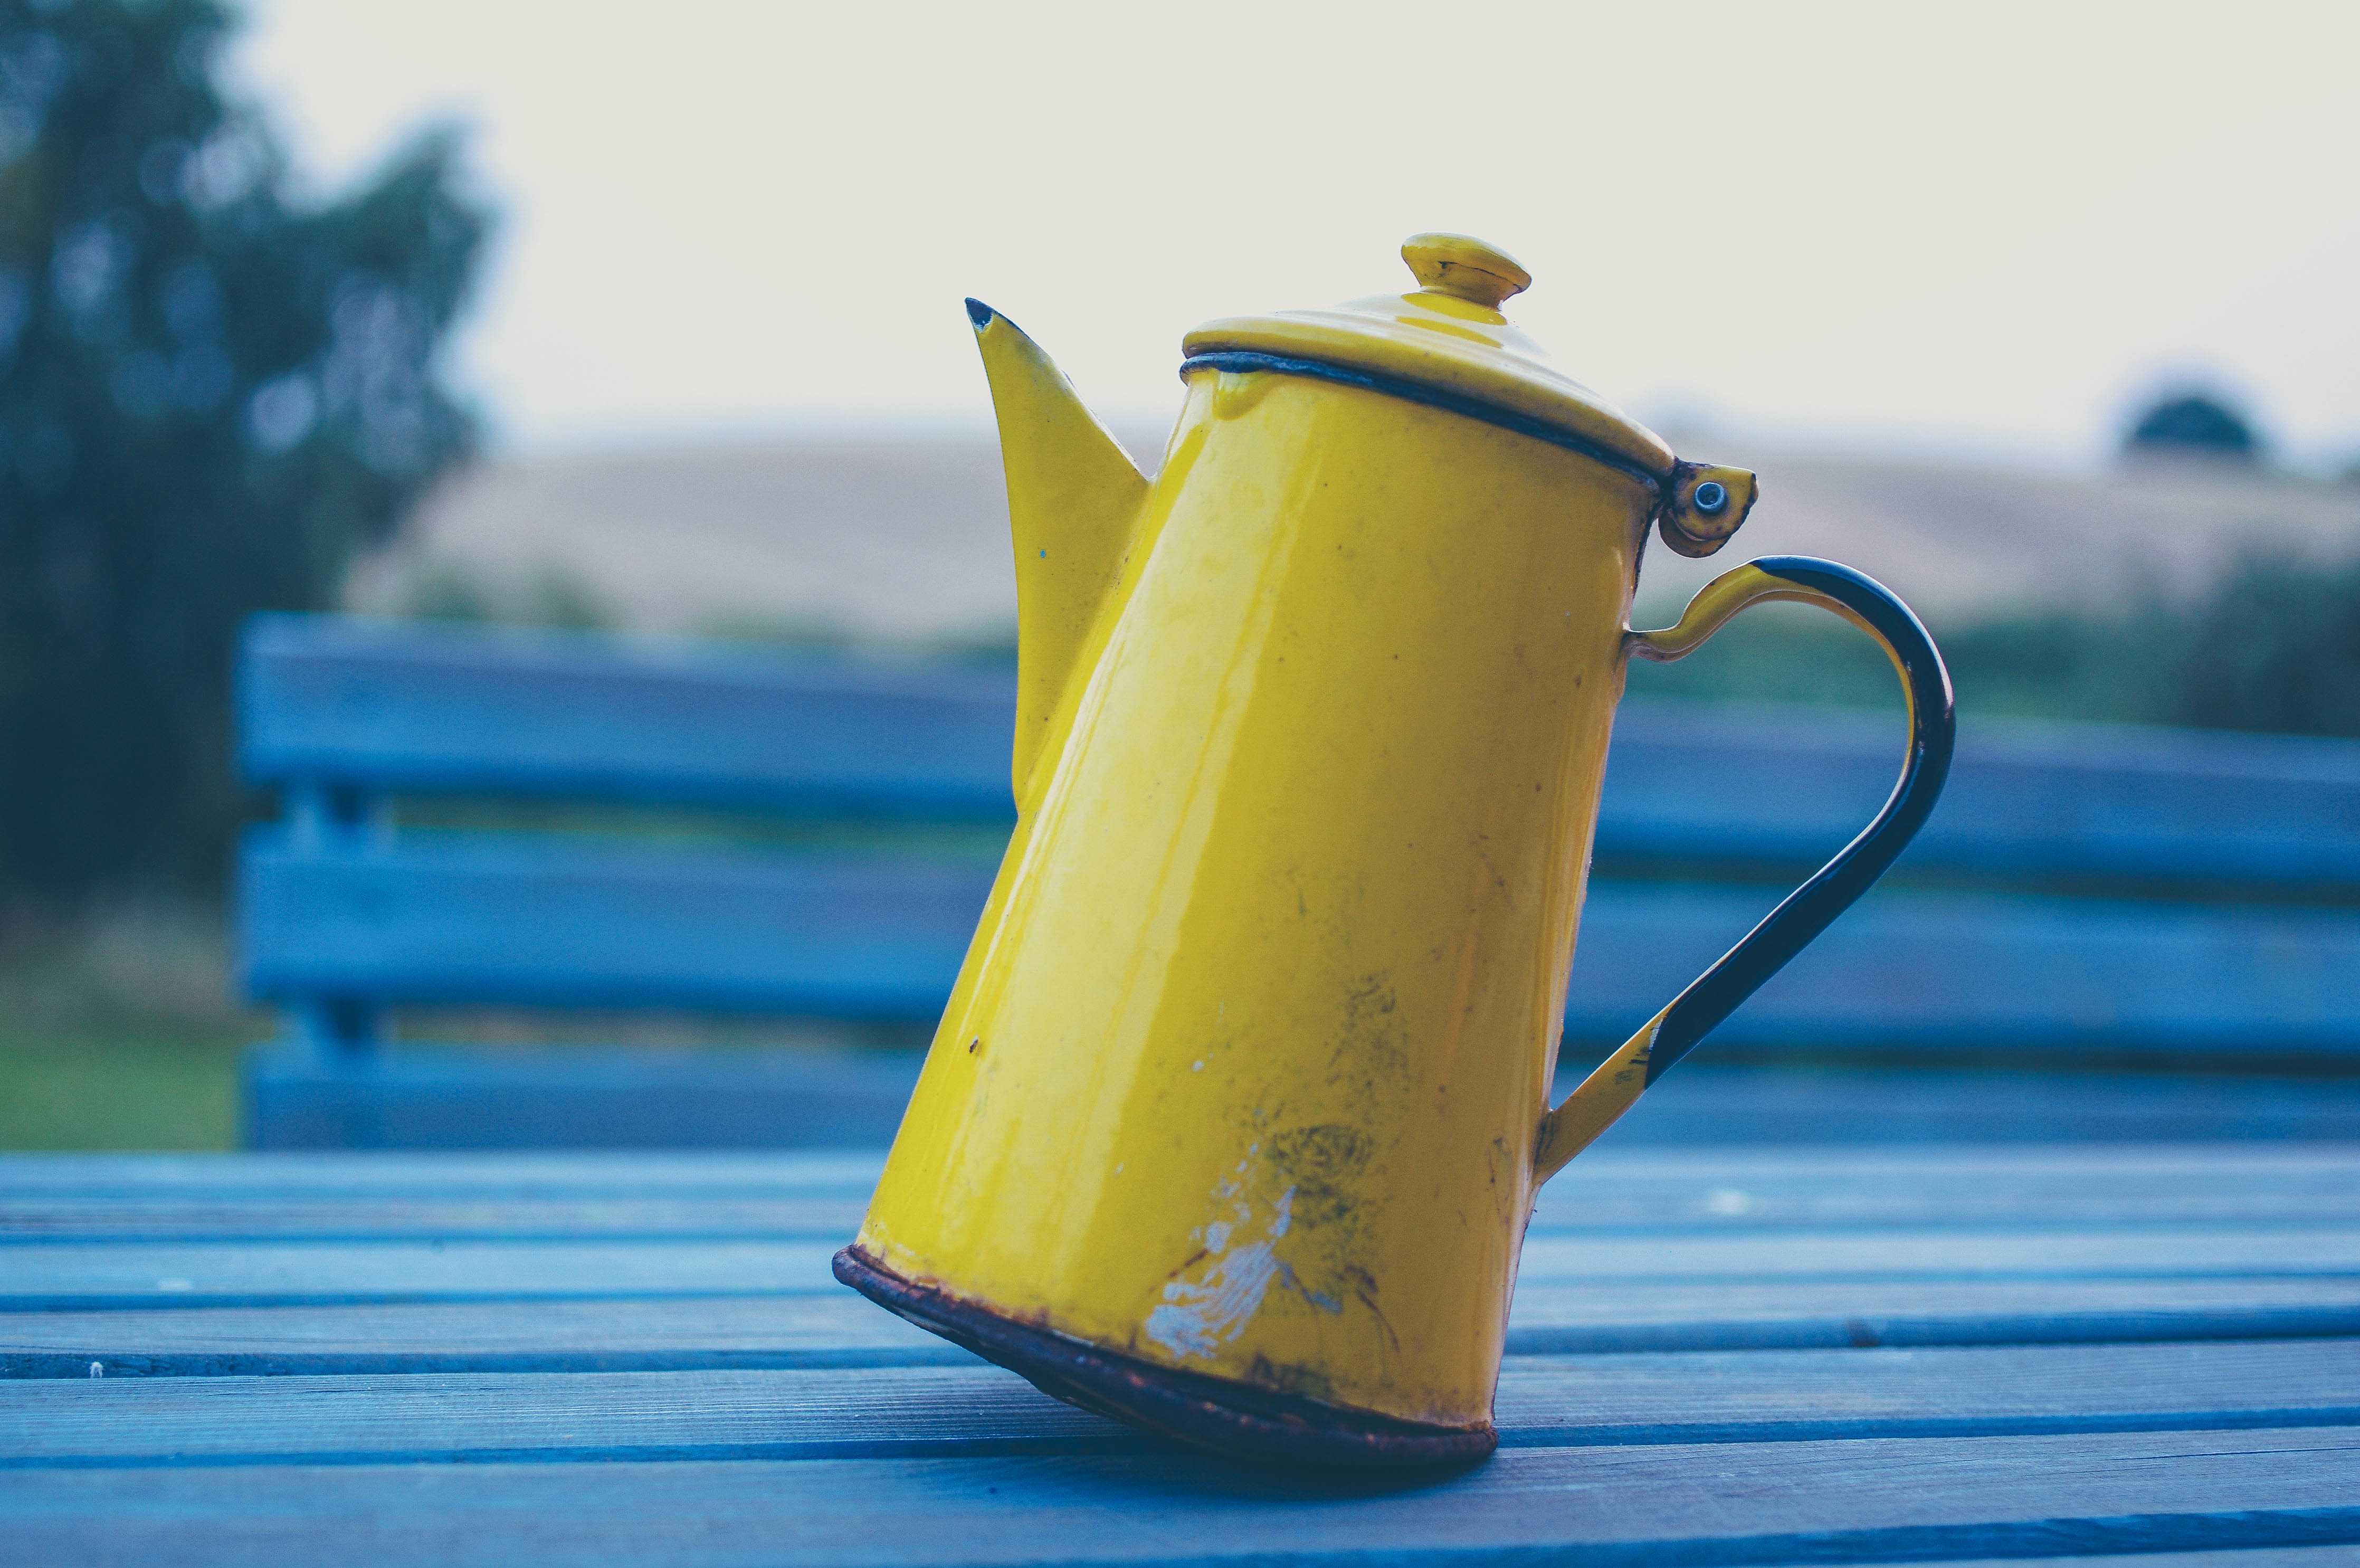
table, teapot, cup, green, color, macro, ceramic, drink, blue, yellow, wooden